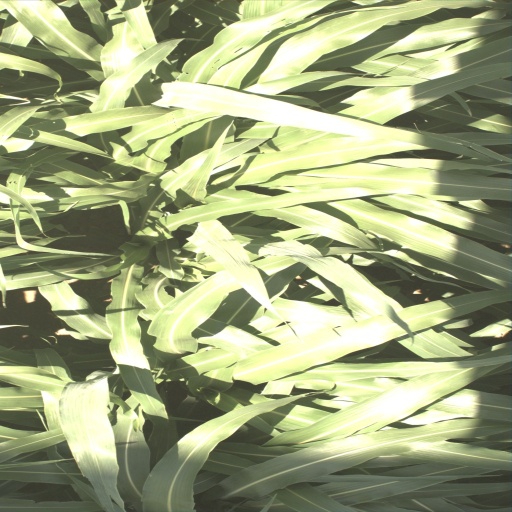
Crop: sorghum